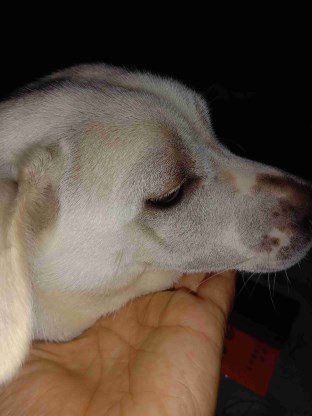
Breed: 3336-n000121-chinese_rural_dog